Kamila Shamsie

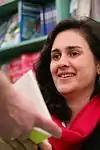
Shamsie at the 2016 Hay Festival

Kamila Shamsie (born 13 August 1973) is a Pakistani and British writer and novelist who is best known for her award-winning novel "Home Fire" (2017). Named on "Granta" magazine's list of 20 best young British writers, Shamsie has been described by "The New Indian Express" as "a novelist to reckon with and to look forward to." She also writes for publications including "The Guardian", "New Statesman", "Index on Censorship" and "Prospect", and broadcasts on radio.